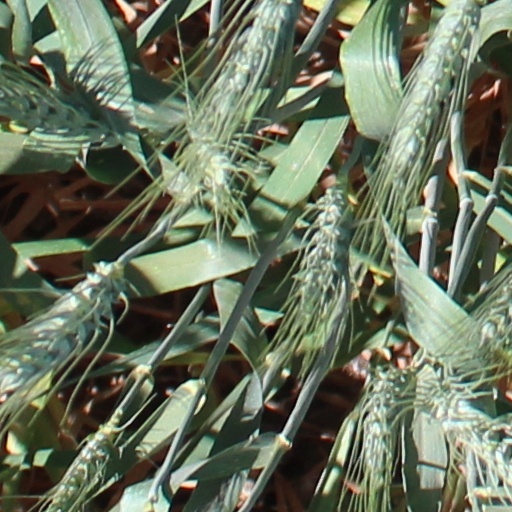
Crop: wheat